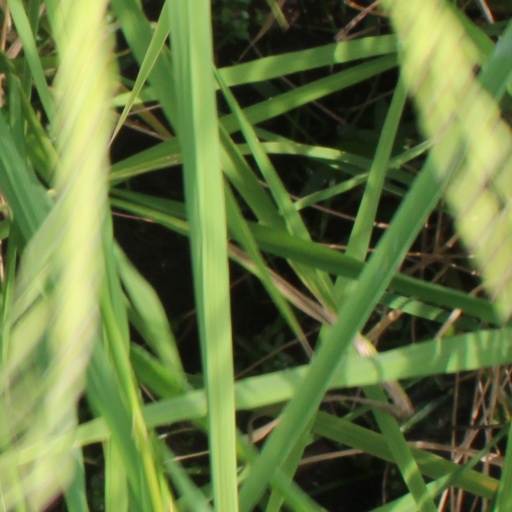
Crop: rice